Robert Serber

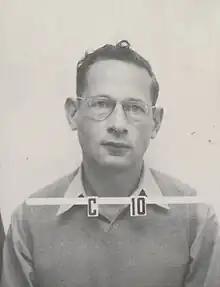
Robert Serber's Los Alamos badge

He was recruited for the Manhattan Project in 1941, and was in Project Alberta on the dropping of the bomb. When the Los Alamos National Laboratory was first organized, Oppenheimer decided not to compartmentalize the technical information among different departments. This boosted the technical workers' effectiveness in problem-solving and underscored the project's urgency, as they now understood its significance. Consequently, Serber was tasked with delivering a series of lectures to explain the basic principles and objectives of the project. These lectures were printed and supplied to all incoming scientific staff, and became known as "The Los Alamos Primer", LA-1. It was declassified in 1965. Serber developed the first good theory of bomb assembly hydrodynamics.